Jammu division

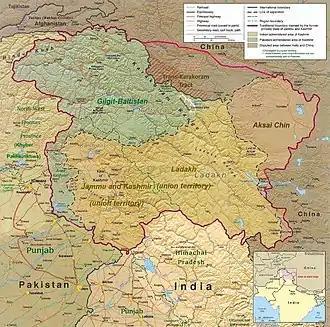
Kashmir region divided across Pakistan, India and China

After the Sikh conquest of Jammu, Gulab Singh, a descendant of Dhruv Dev via his third son, went on to enrol in the Sikh troops. He soon distinguished himself in battles and was awarded a "jagir" near Jammu with an allowance to keep an independent force. After the conquest of Kishtwar (1821) and the subjugation of Rajouri, he was made a hereditary Raja of Jammu in 1822, personally anointed by Ranjit Singh. His brother Dhyan Singh received Poonch and Chibhal, and Suchet Singh Ramnagar.